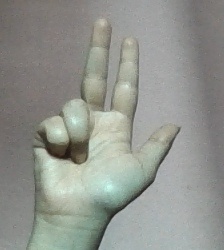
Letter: al